John Commerell

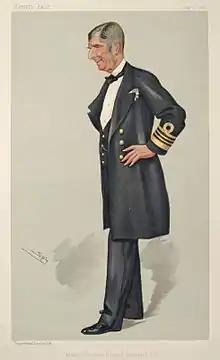
Admiral Sir John Commerell as depicted in "Vanity Fair" in 1889.

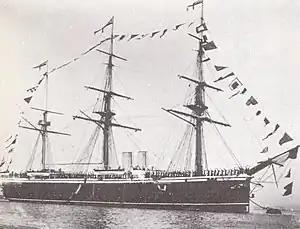
The armoured cruiser HMS "Northampton", Commerell's flagship as Commander in Chief, North America and West Indies Station

Promoted to commodore, second class in February 1871, Commerell became Commander-in-Chief Cape of Good Hope and West Coast of Africa Station, with his broad pennant in the corvette HMS "Rattlesnake". However, in August 1873, when he was undertaking a reconnaissance up the Pra River at the start of the Third Anglo-Ashanti War, he was wounded in the lung, and had to resign his command. Advanced to Knight Commander of the Order of the Bath on 31 March 1874, he was appointed a Groom in Waiting to the Queen on 26 May 1874.